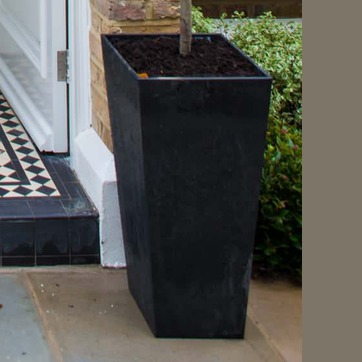
Material: ceramic